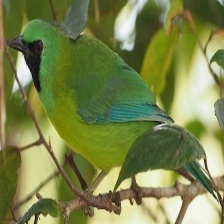
Species: BORNEAN LEAFBIRD
Scientific name: CHLOROPSIS KINABALUENSIS